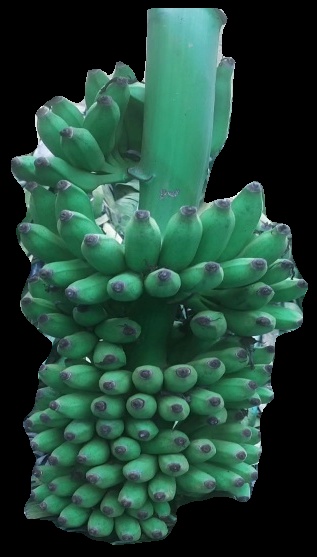
Variety: elakki-bale
Grade: grade1